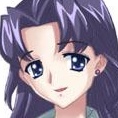
Portrait style: Anime Portrait